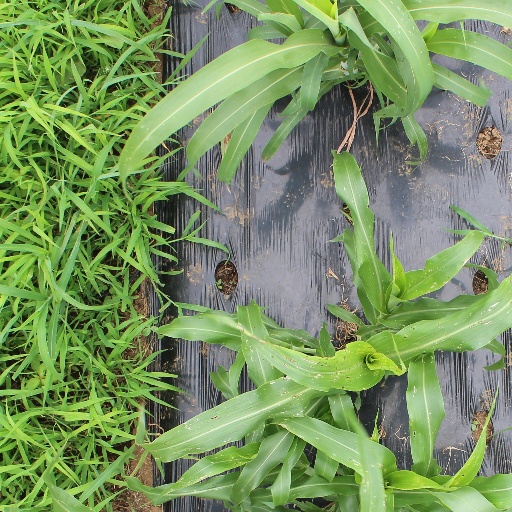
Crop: sorghum